Théophile Wahis

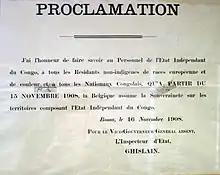
Poster proclaiming the Congo Free State's annexation by Belgium in November 1908

In 1890–91, Wahis was posted to Boma as a senior civil servant in the Free State administration. His success in the role led to rapid promotion and, in 1892, he was designated the state's next Governor General, replacing Camille Janssen. Wahis' military background had a strong influence on governance in the Free State and contributed to its increasingly harsh policies of rule. He clashed particularly with more liberal colonial figures, such as Félix Fuchs and Félicien Cattier, whose own backgrounds were as civilian lawyers. According to historians Lewis H. Gann and Peter Duignan, Wahis' appointment "symbolized the increasingly exploitative nature of the Free State's administration" and the growing "Belgianization" of the colony's administration.